JMSN

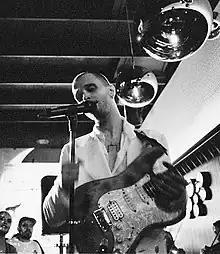

Christian Berishaj, known professionally as JMSN "(pronounced "Jameson")", is an American singer, songwriter, multi-instrumentalist, and record producer. Born in Dallas and raised in Detroit, JMSN has been an influential figure in the contemporary R&B and alternative music scenes.